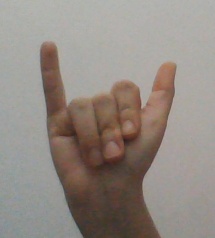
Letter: ya